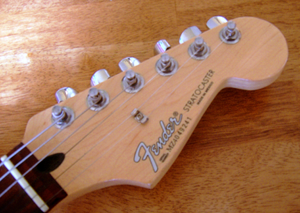
Guitarister kendt for at spille Fender Stratocaster
Hovedet på en Fender Stratocaster
Dette er en Liste over musikere ‘’kendt’’ for at spille Fender Stratocaster enten ved liveoptrædender eller på studieindspilninger.